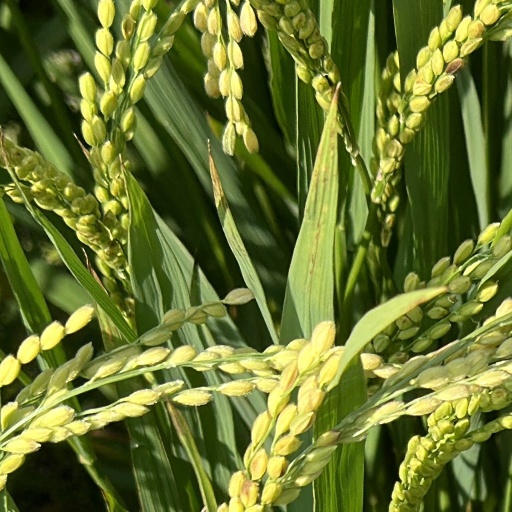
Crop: rice